Tokyo

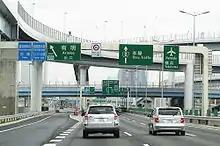
Shuto Expressway near Harumi

Tokyo has currently the world's largest underground floodwater diversion facility called the Metropolitan Area Outer Underground Discharge Channel (MAOUDC). It took 13 years to build and was completed in 2006. The MAOUDC is a long system of tunnels, underground, with tall cylindrical tanks, each tank being large enough to fit a space shuttle or the Statue of Liberty. During floods, excess water is collected from rivers and drained to the Edo River. Low-lying areas of Kōtō, Edogawa, Sumida, Katsushika, Taitō and Arakawa near the Arakawa River are most at risk of flooding.